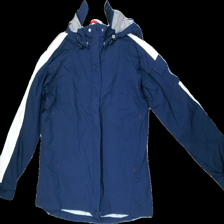
View: front
Type: Rain jacket
Category: Men
Brand: Not in the list
Brand text on label: COASTAL NAVIGATION
Colors: Blue, White
Material: 100%polyester
Cut: Regular
Size: L
Season: Autumn
Price range: 100-150
Recommended usage: Reuse